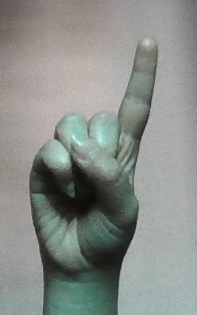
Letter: bb